Leonard Boswell

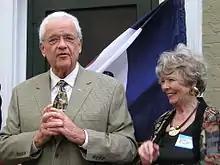
Boswell and his wife Dody, 2006

Boswell was a member of the Community of Christ. He has been married to Dody Boswell since 1956; they have three children. He also had another daughter from previous marriage. Boswell operated a farm in Davis City that has been in his family for several generations. He was a member of the board of directors for the Decatur County farmer's cooperative from 1979 to 1993, serving for most of that time as president.